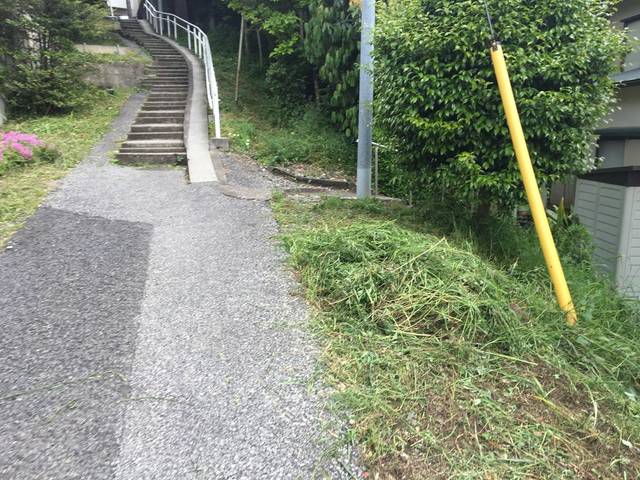
Region: Japan
Coordinates: 35.836, 139.738